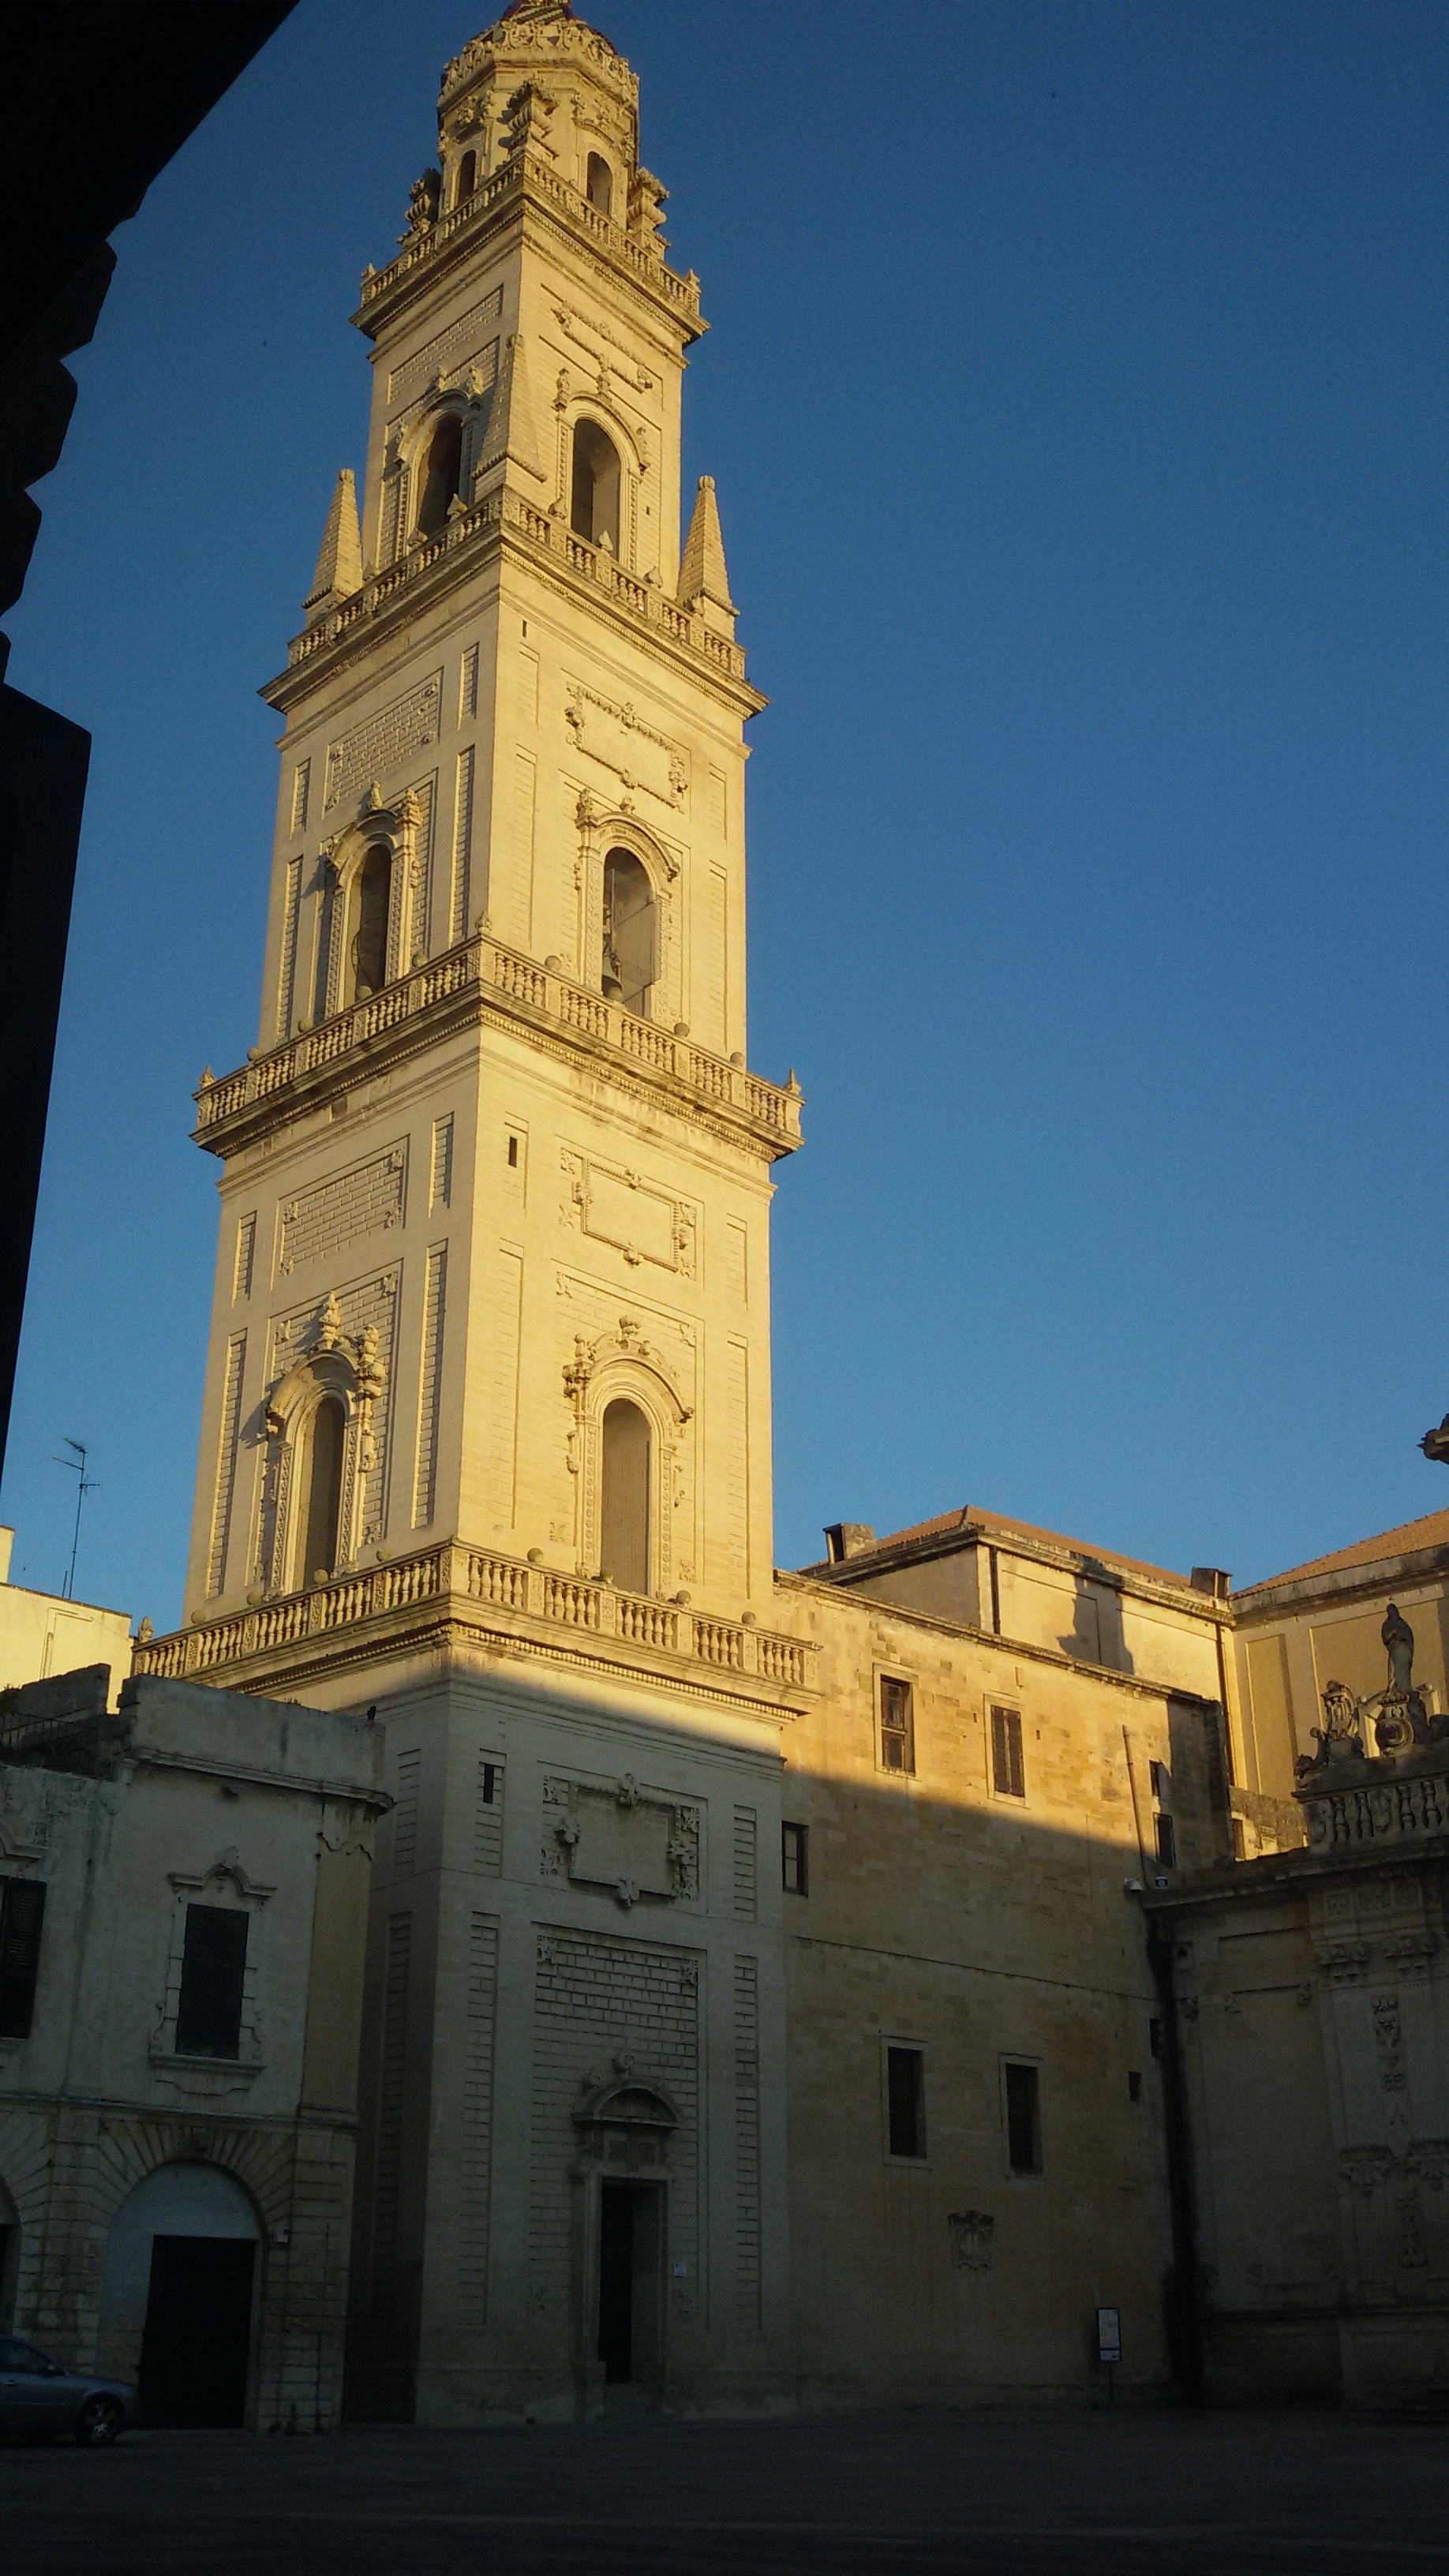
architecture, town, building, city, tower, landmark, italy, facade, church, cathedral, place of worship, bell tower, spire, steeple, campanile, basilica, historical centre, puglia, salento, lecce, piazza duomo, human settlement